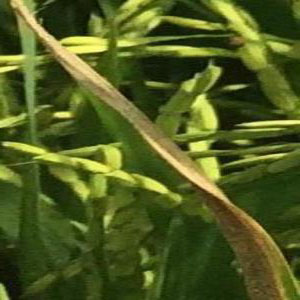
Disease: Bacterialblight